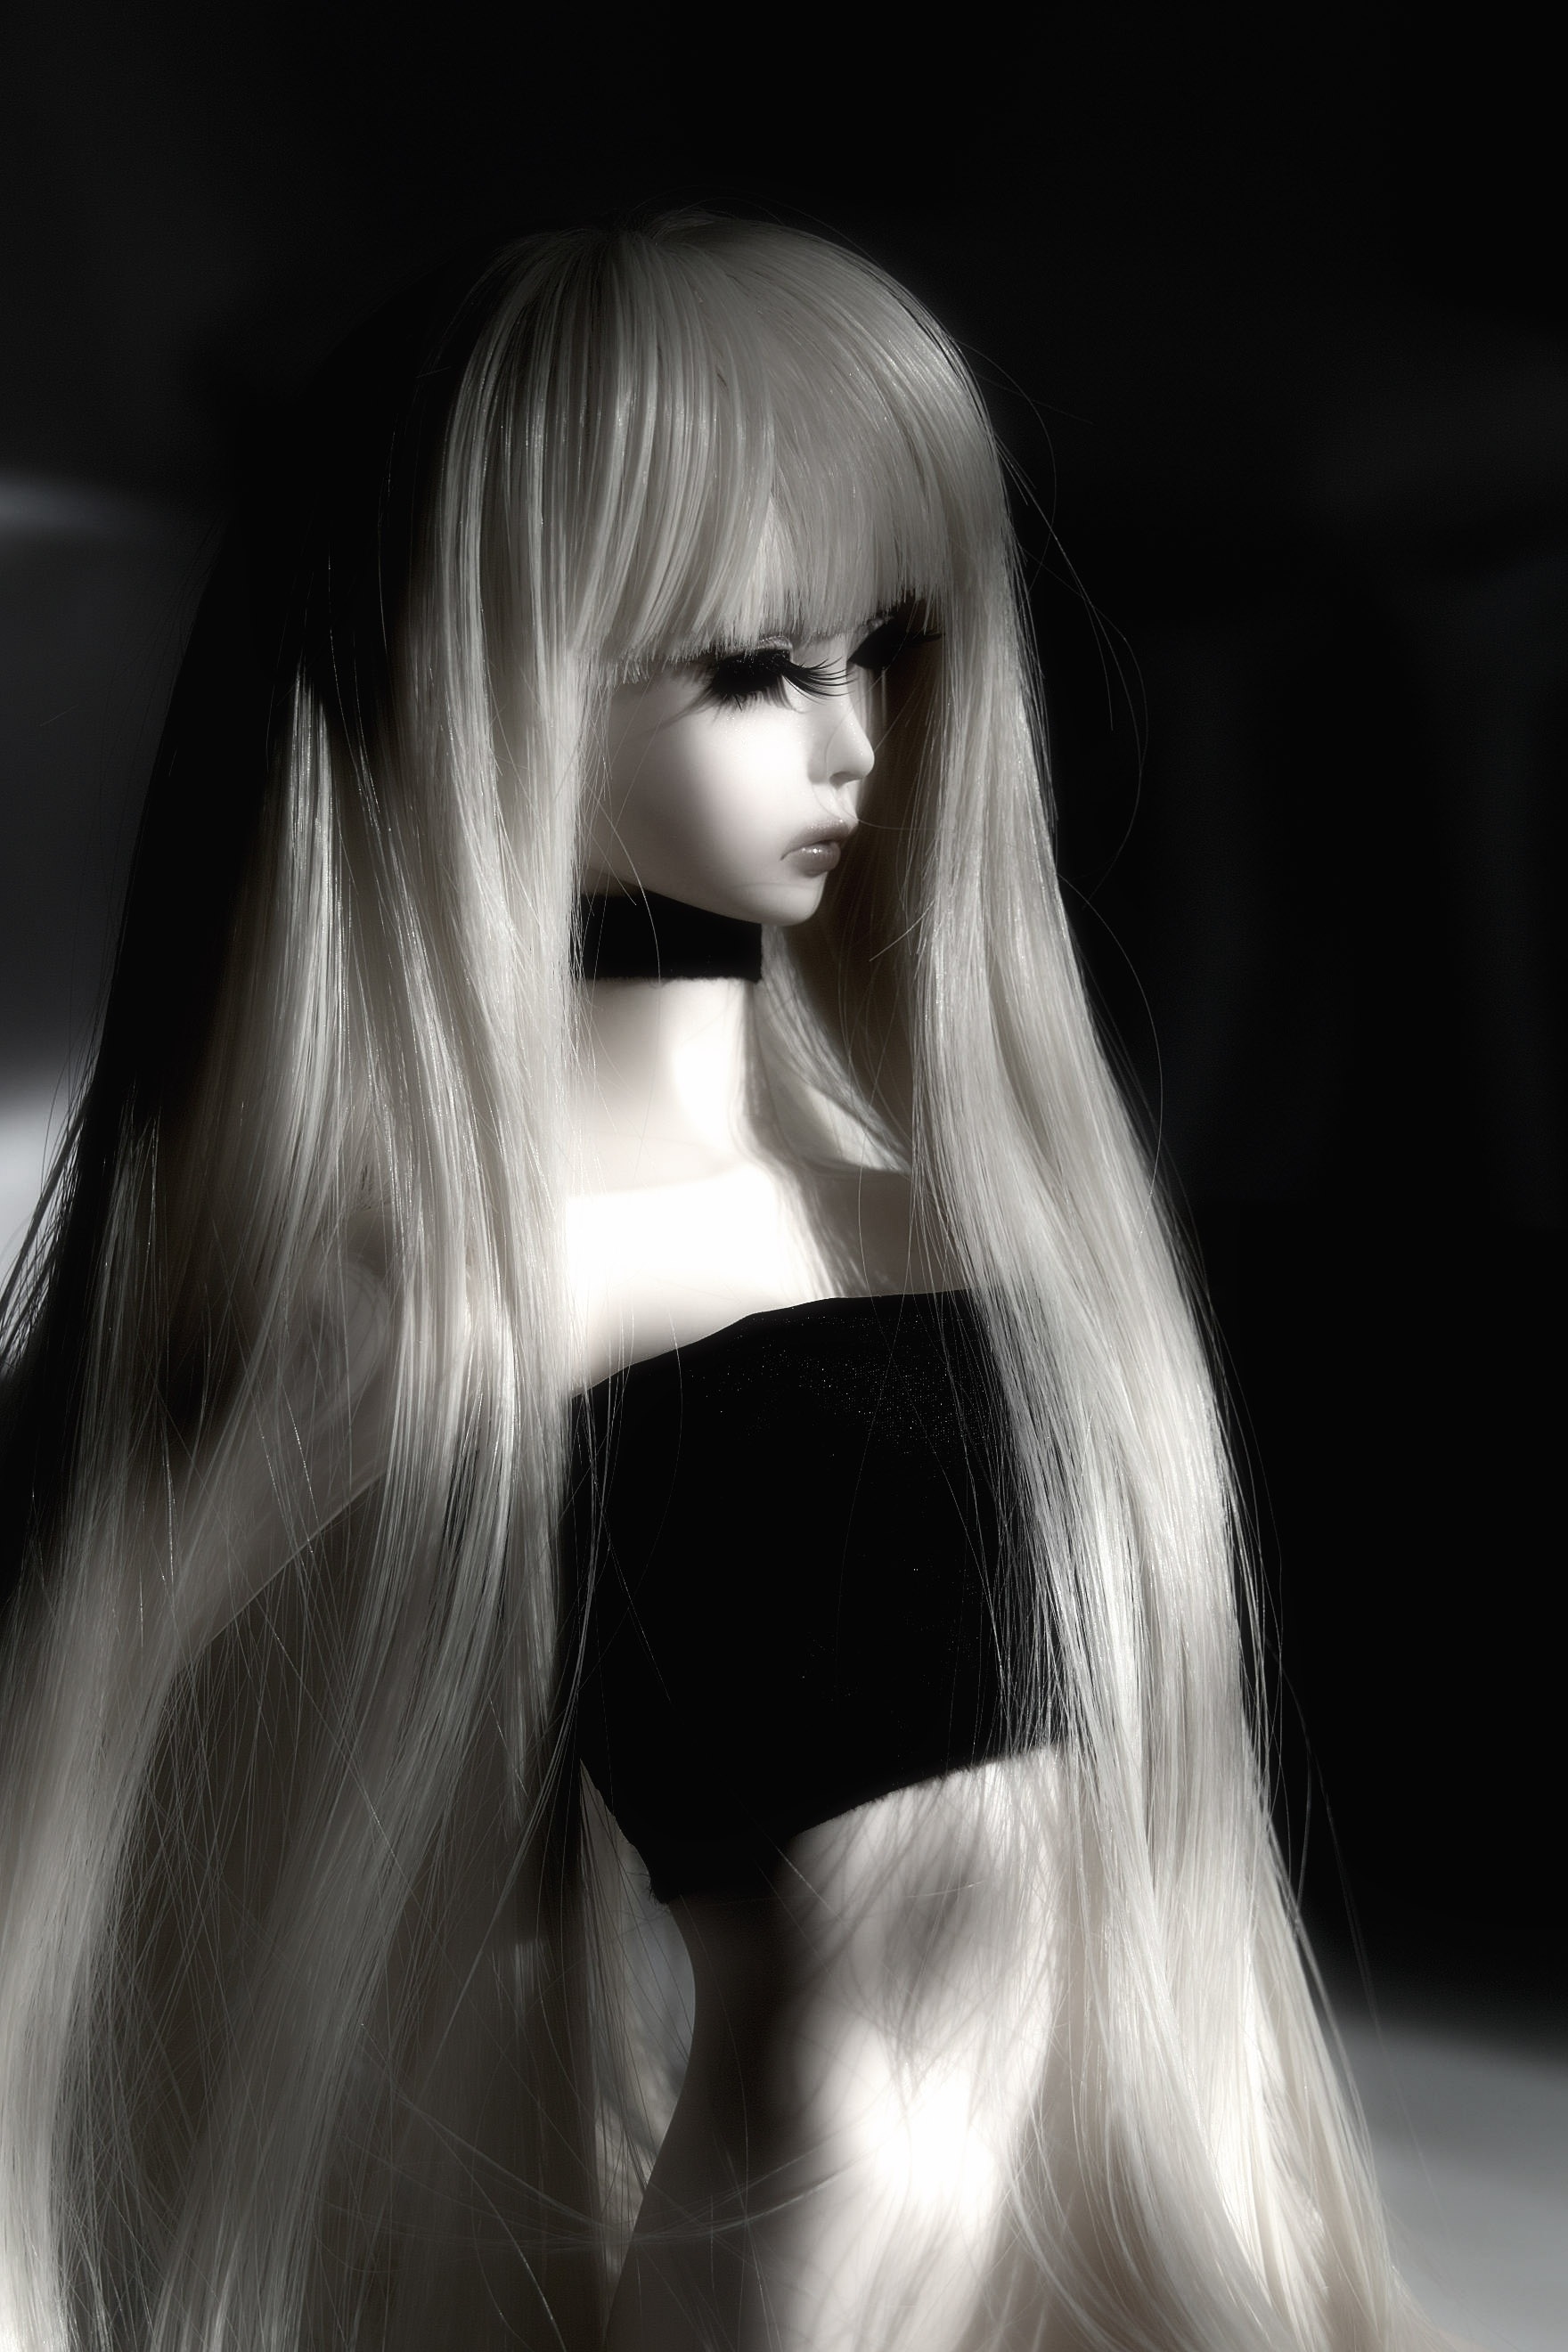
black and white, girl, hair, white, photography, portrait, model, darkness, fashion, black, monochrome, lady, hairstyle, long hair, black hair, face, doll, eye, head, toys, beauty, sexy, blond, photo shoot, brown hair, fashion doll, monochrome photography, portrait photography, art model